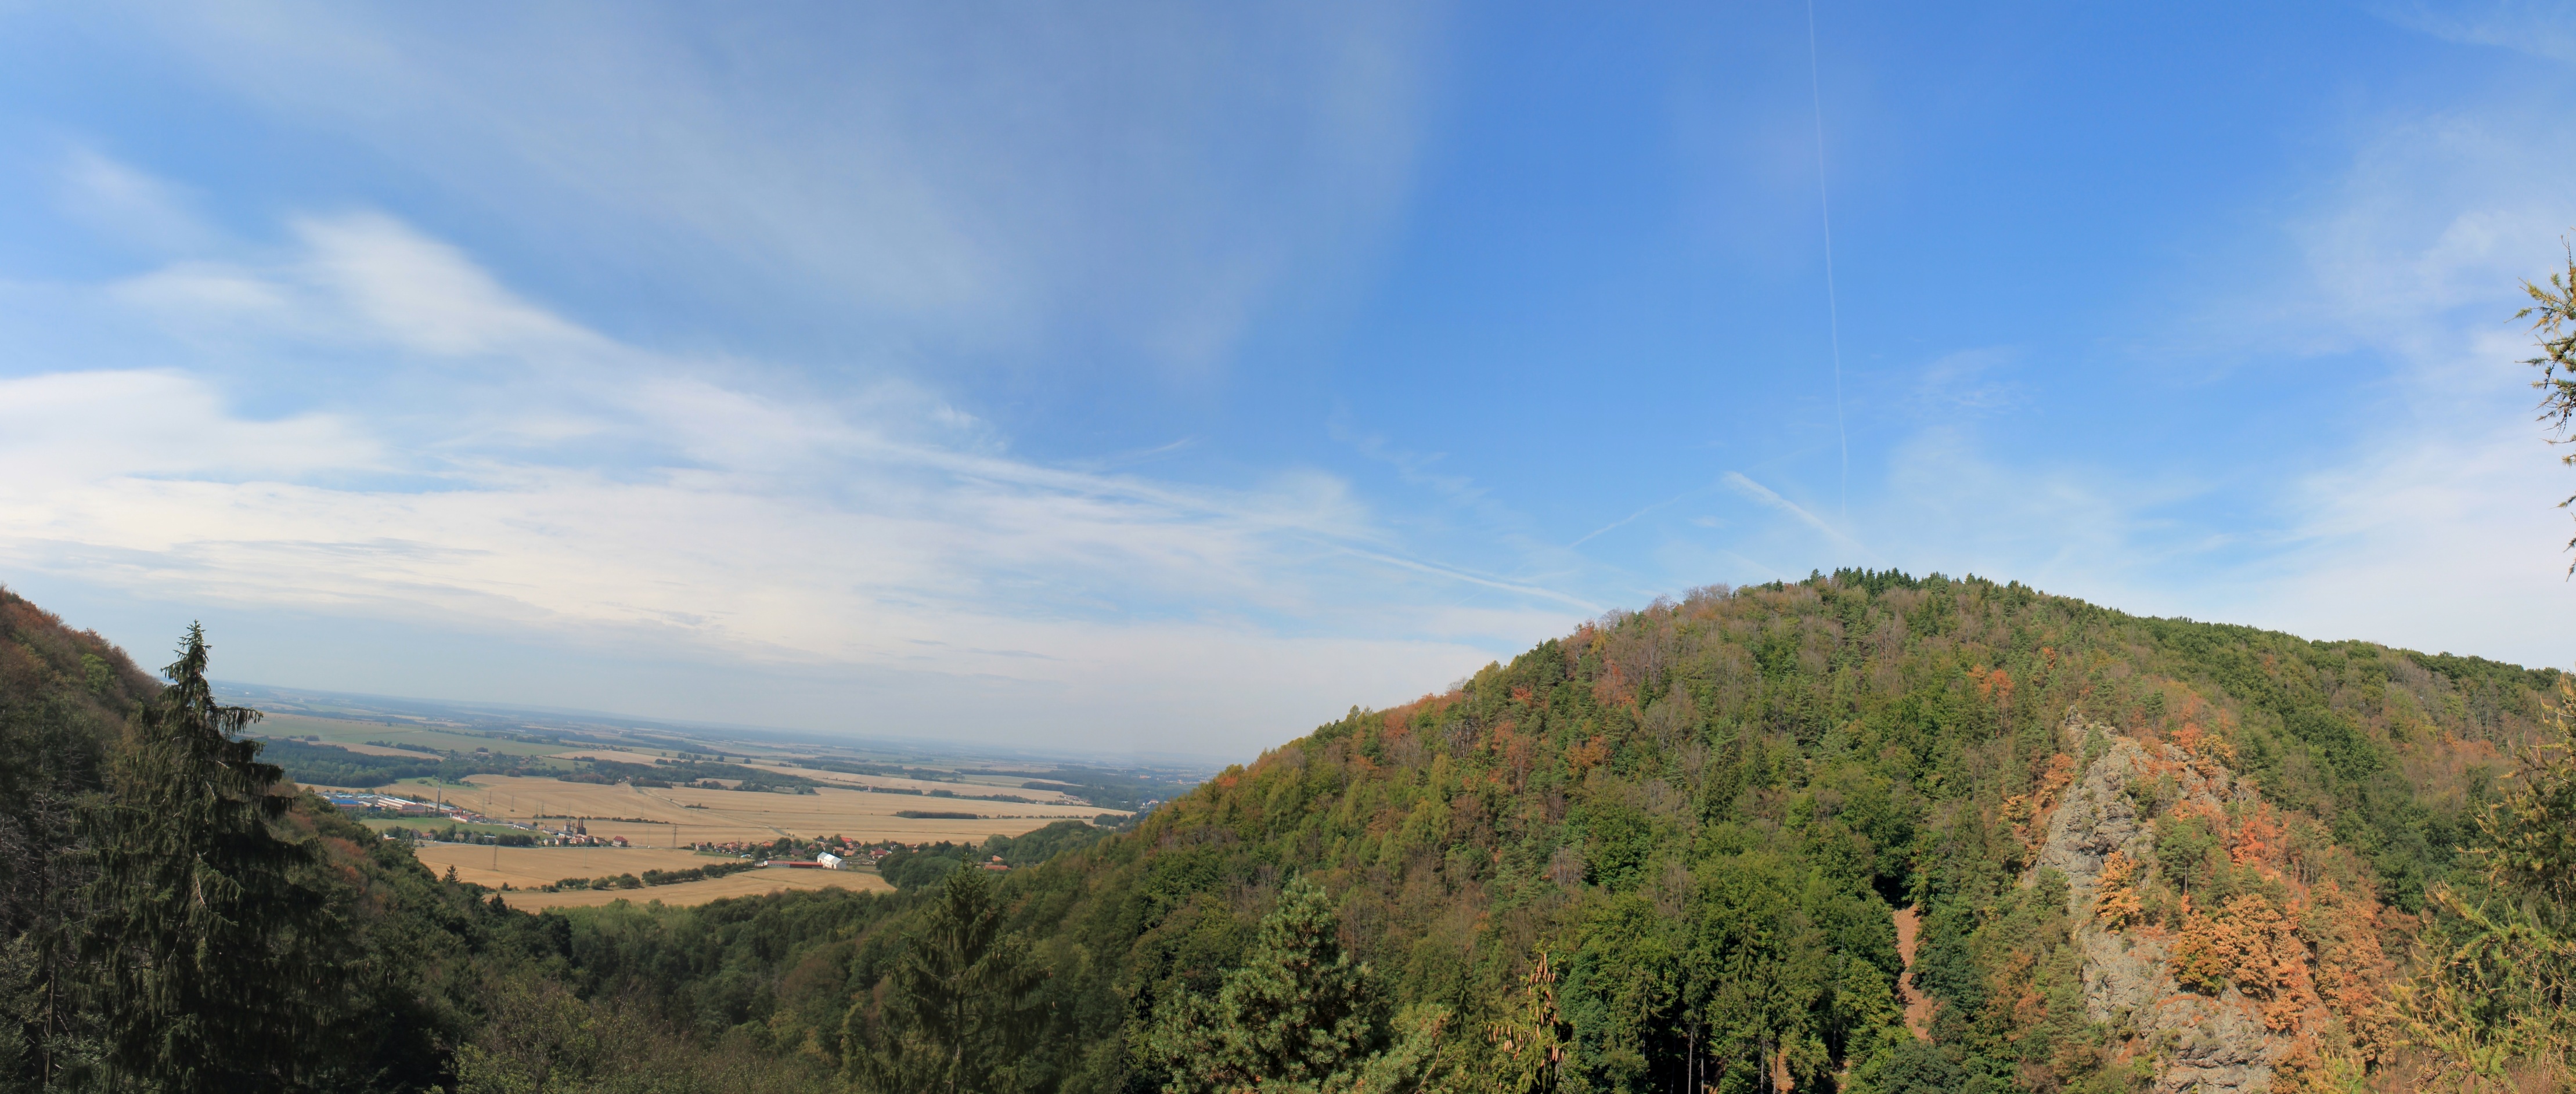
landscape, tree, nature, forest, wilderness, mountain, sky, sun, meadow, hill, view, valley, mountain range, panorama, summer, ridge, blue sky, clouds, mountains, plateau, czech republic, ecosystem, landform, mountain pass, geographical feature, mountainous landforms